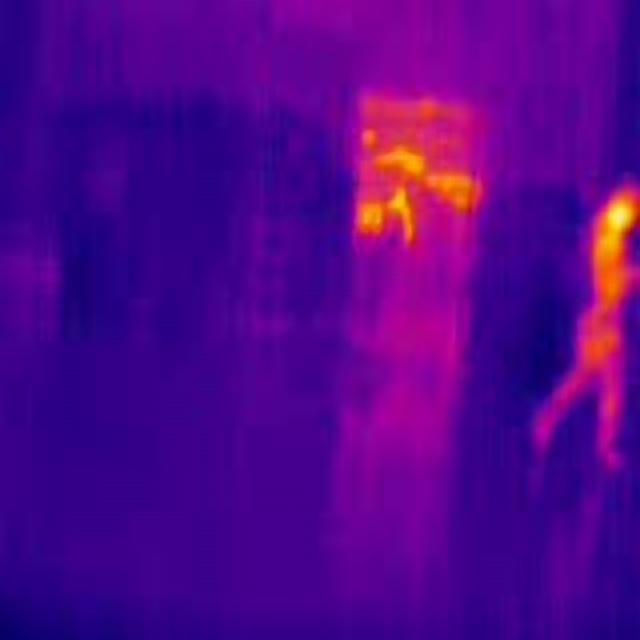
Detected objects:
label: person